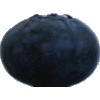
Label: blueberry